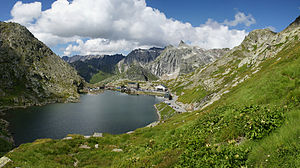
Col du Grand-Saint-Bernard / Galleri
Col du Grand-Saint-Bernard er et højt bjergpas i Schweiz og Italien. Det forbinder byen Martigny i Schweiz med byen Aosta i Aosta-dalen i Italien. Fra Martigny til toppen af passet stiger vejen 2.063 højdemeter - fra 506 til 2.469 m.o.h. Selve passets højeste punkt ligger i Schweiz.